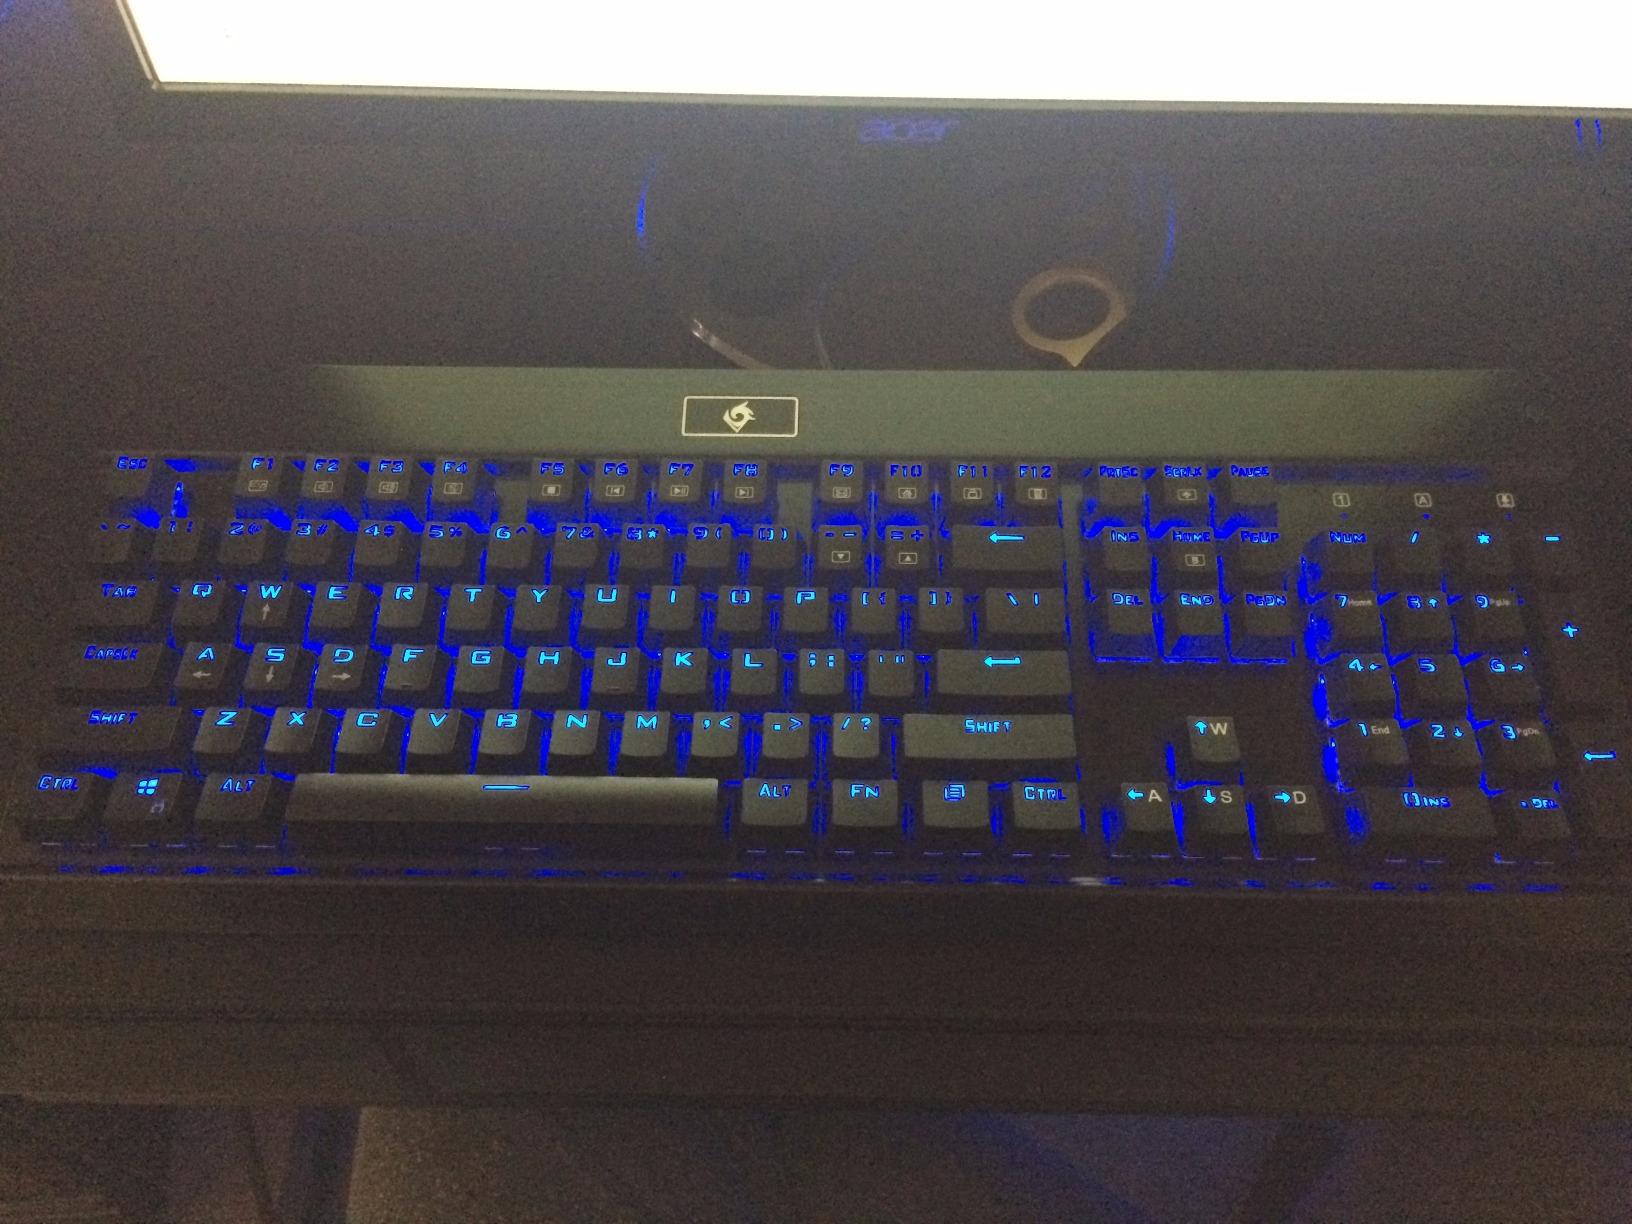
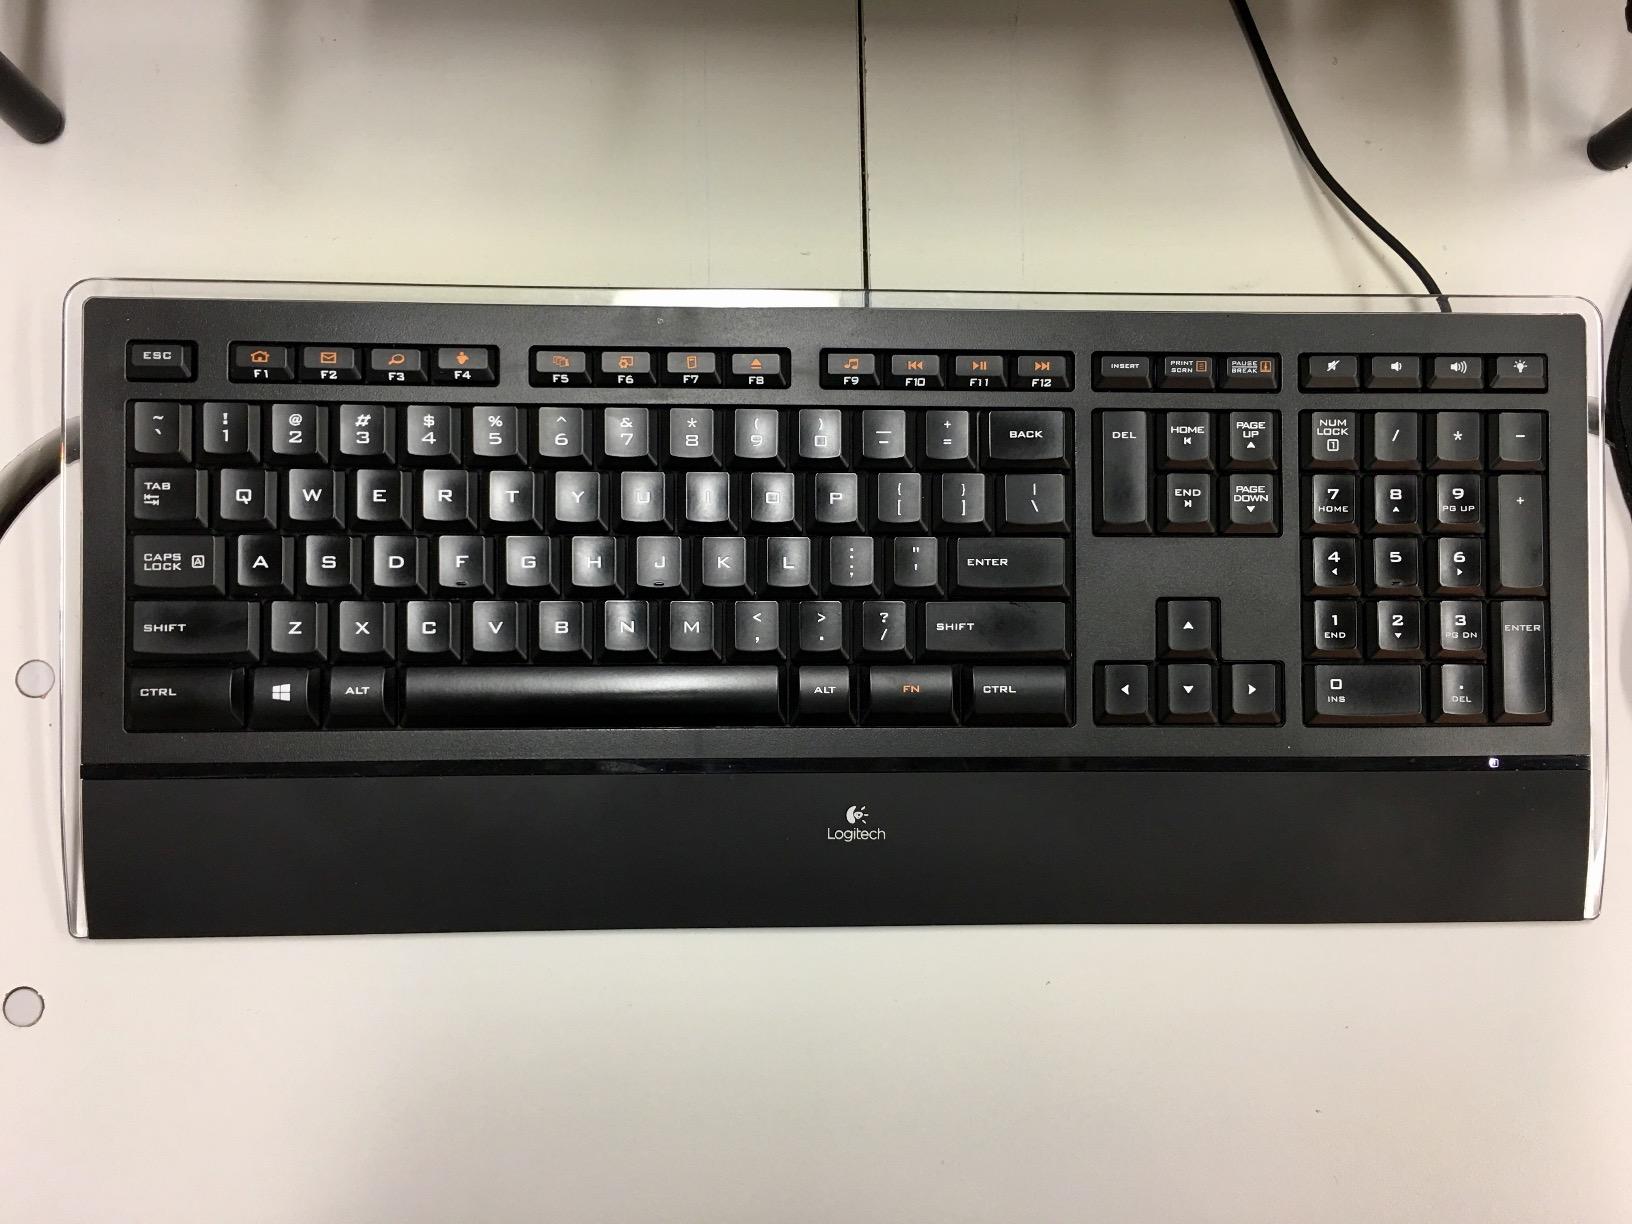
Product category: keyboard
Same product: no